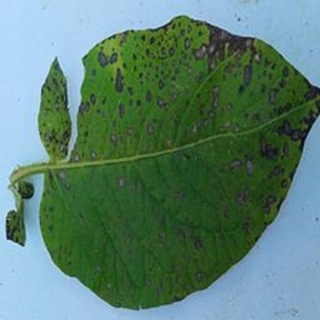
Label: potato_early_blight